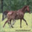
Label: horse